Axel Paulsen

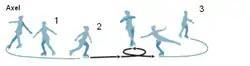
The Axel jump

Paulsen was born in Aker near Christiania (today's Oslo) to Haagine Olsen (1822–1918) and the merchant Johan Peter Paulsen (1820–1887). He grew up in Oslo, where his father ran a coffee shop. He started skating at early age and by 1870 already competed both in speed skating and figure skating. In 1882, he won the World Championships in speed skating in Vienna and received an extra prize in figure skating for a new jump, which he performed while wearing speed skates and which was later named after him. In the winter of 1883, Paulsen went to North America to participate in a series of skating events. On 8 February 1883 a race was held at the open air rink in Washington Park, Brooklyn, New York. Paulsen defeated 17 picked skaters, the fastest from Norway, Canada, England, and the United States, and set the following records at the race: